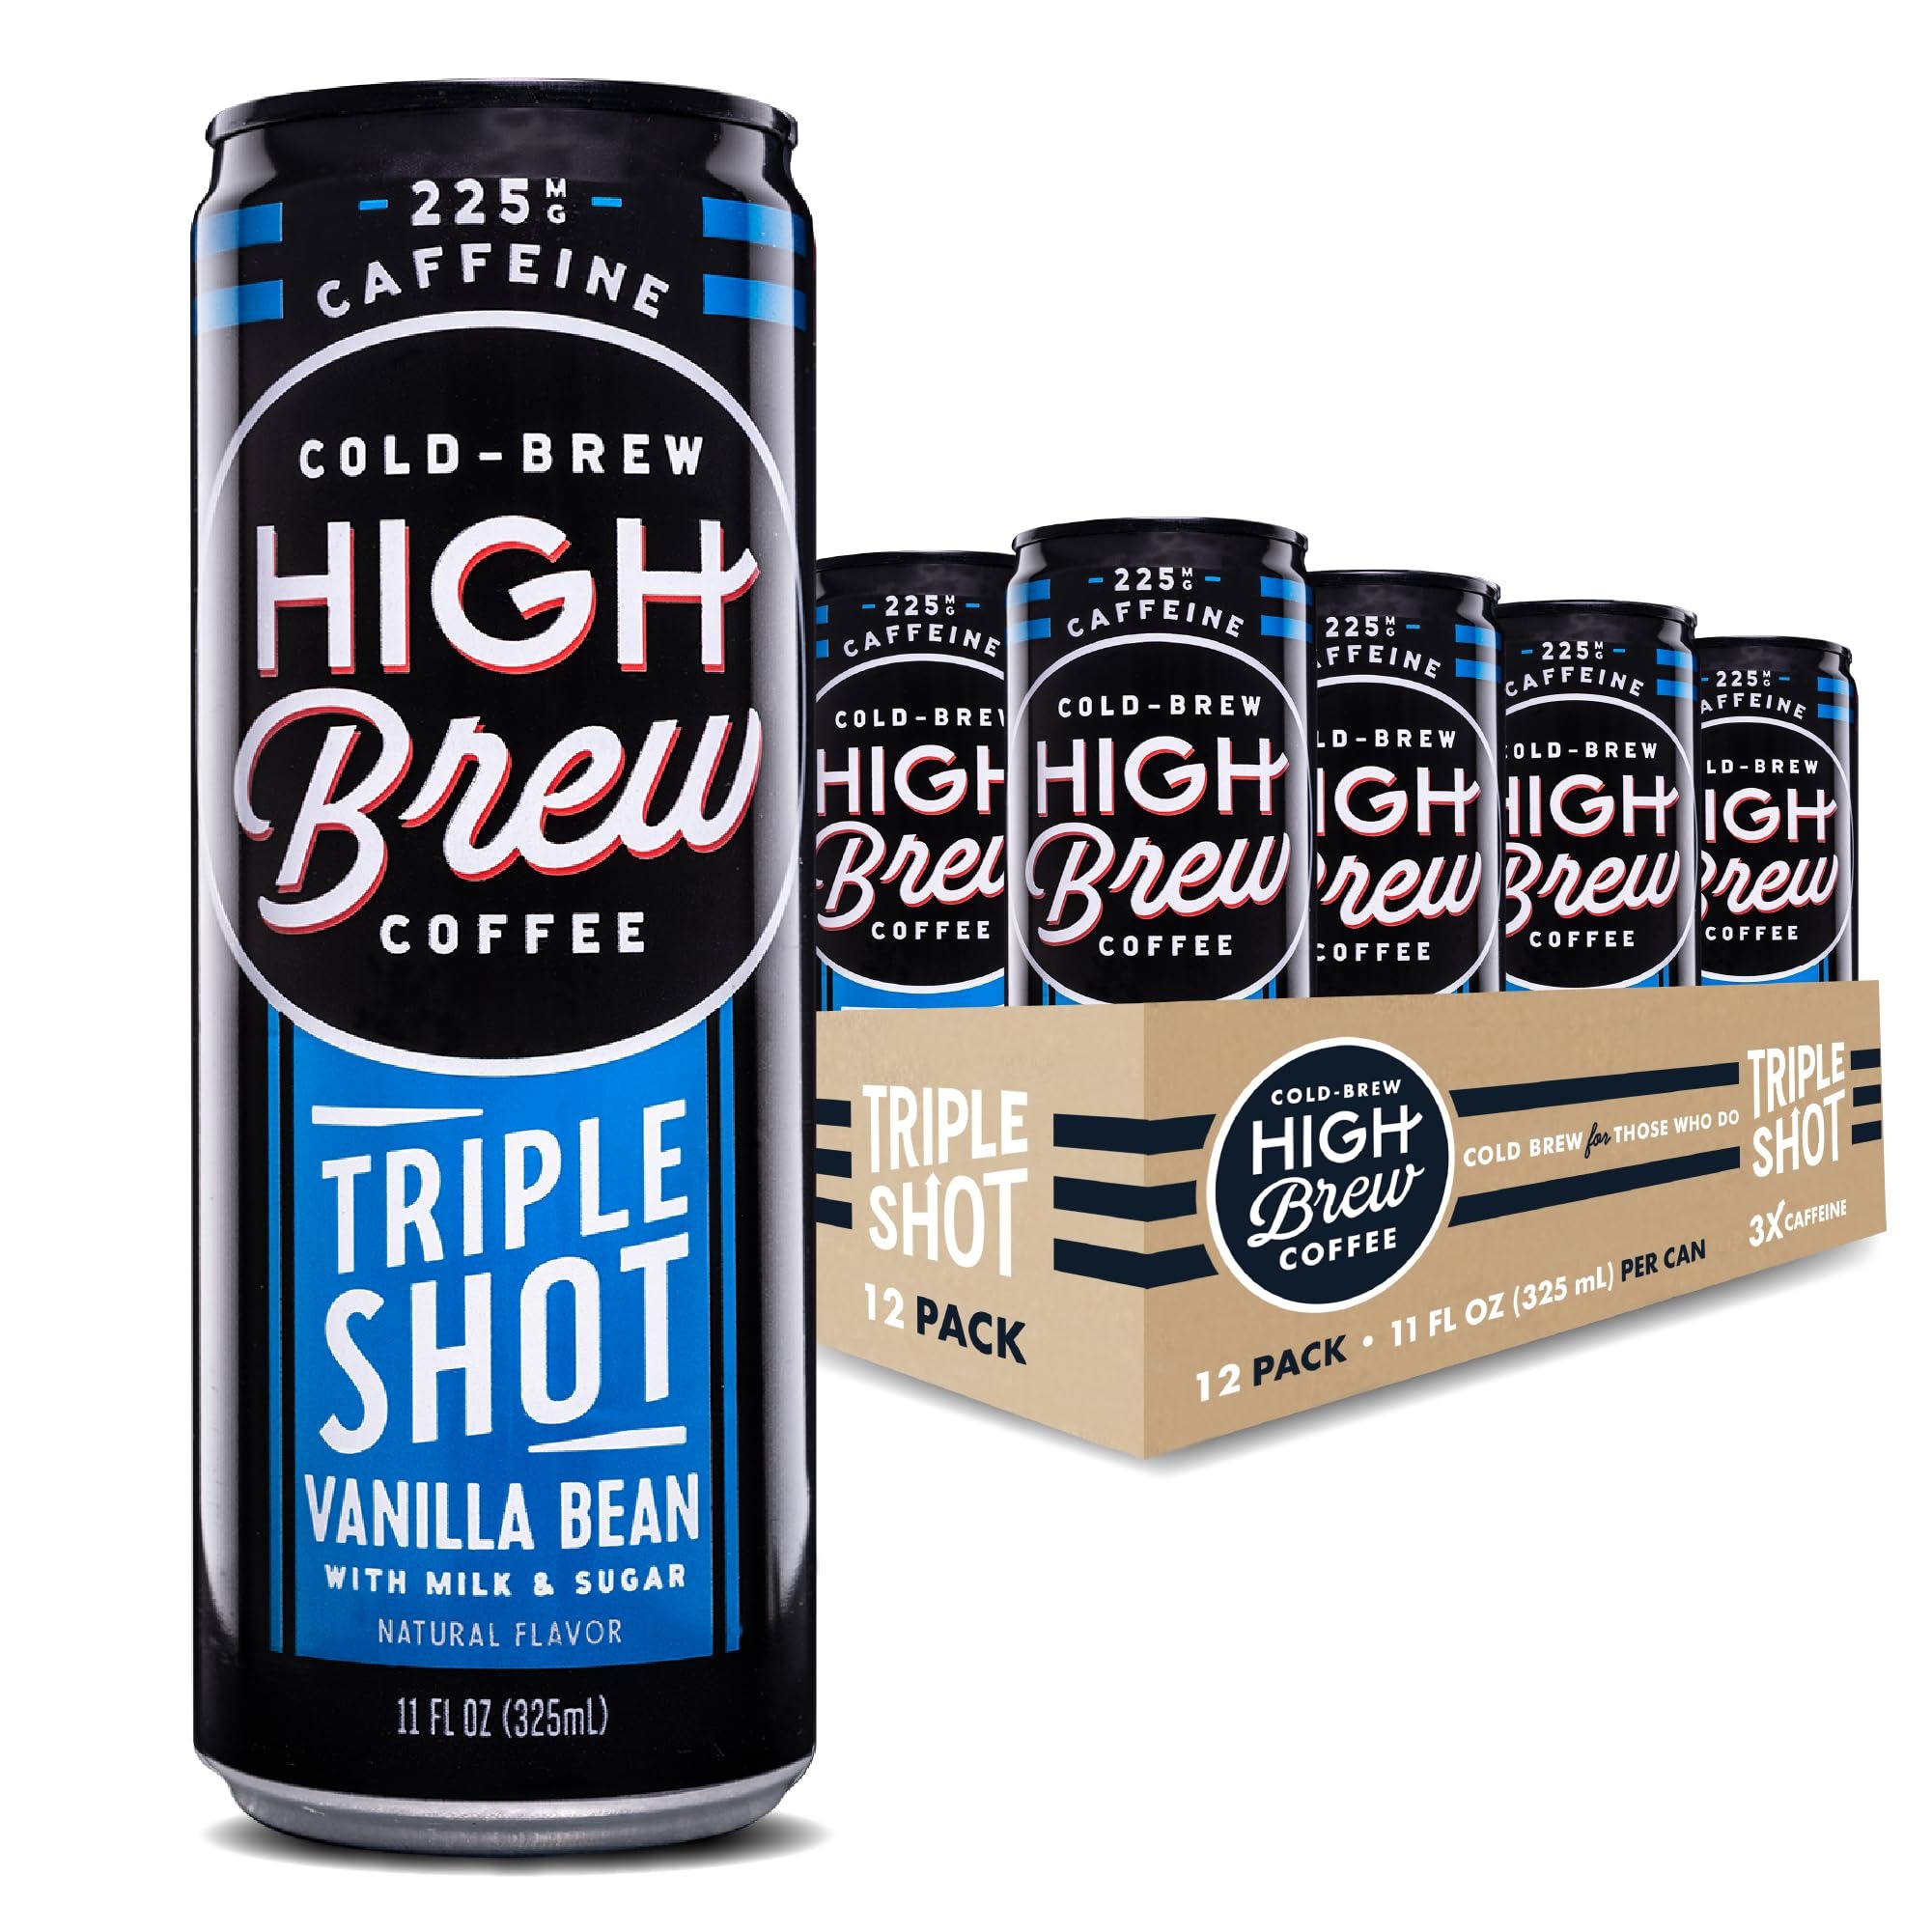
Item Name: High Brew Cold-Brew Coffee, Triple Shot Vanilla Bean, 3x Caffeine, Gluten Free, 11 Fluid Ounce (Pack of 12)
Bullet Point: High Brew Cold-Brew Coffee, Triple Shot Vanilla Bean, 3x Caffeine, Gluten Free, 11 Fluid Ounce (Pack of 12)
Value: 132.0
Unit: Fl Oz

Price: 58.695